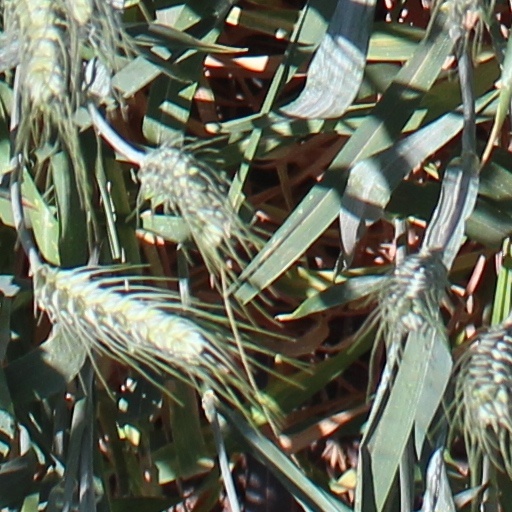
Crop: wheat